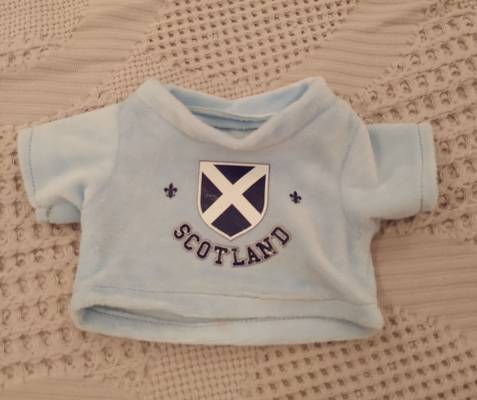
Waste category: clothes